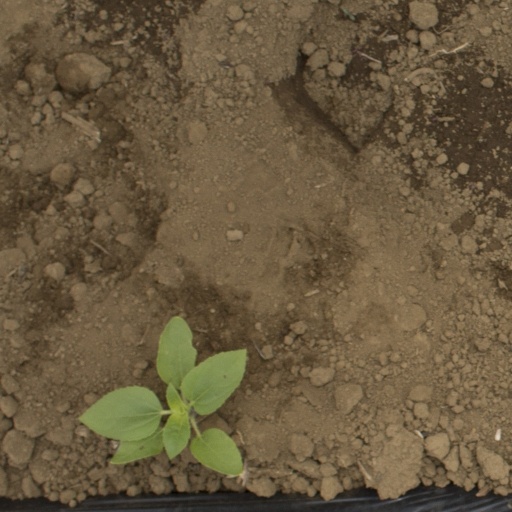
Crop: Jerusalem artichoke